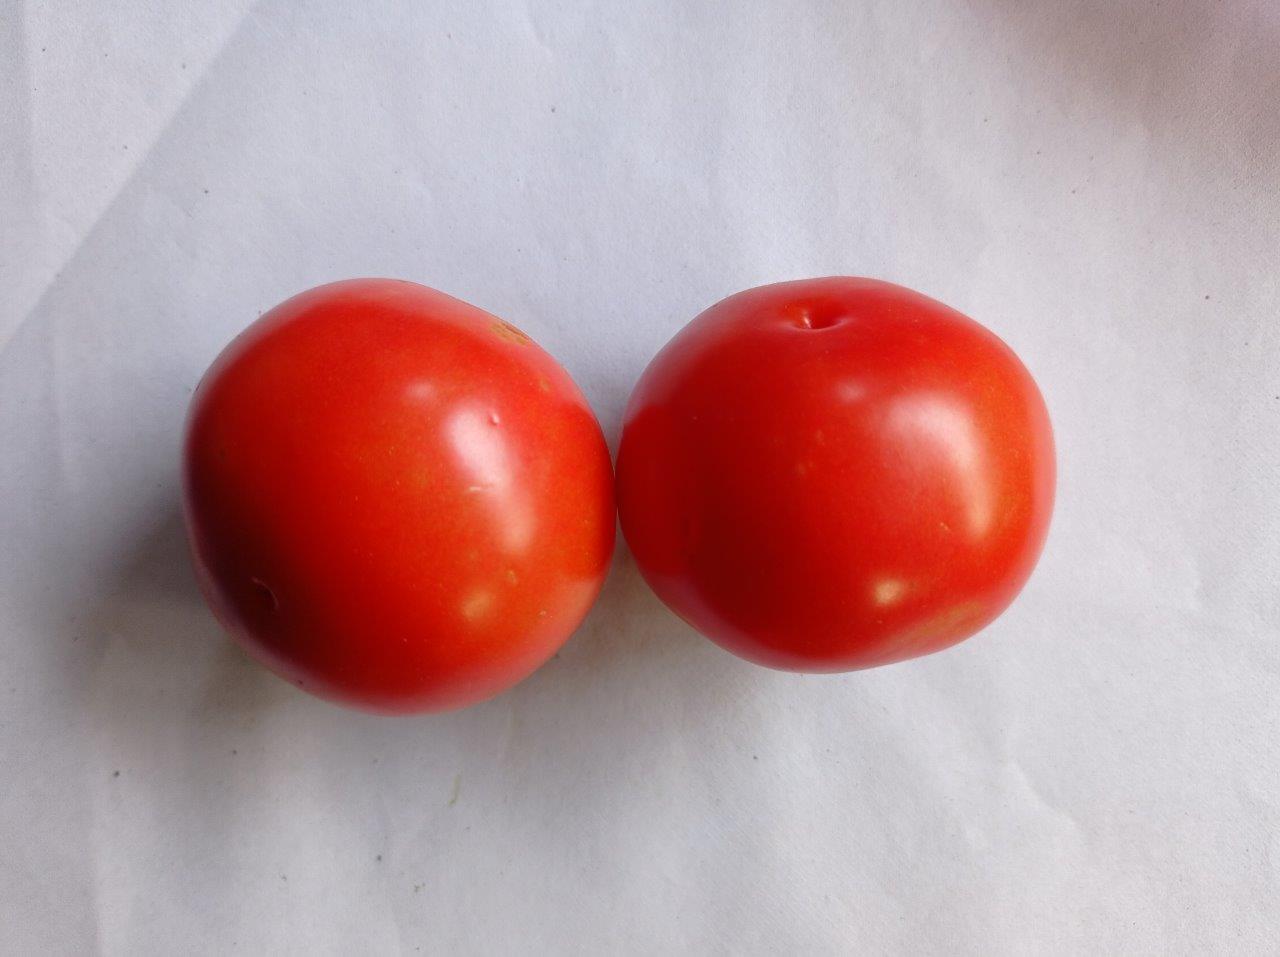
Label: Fresh